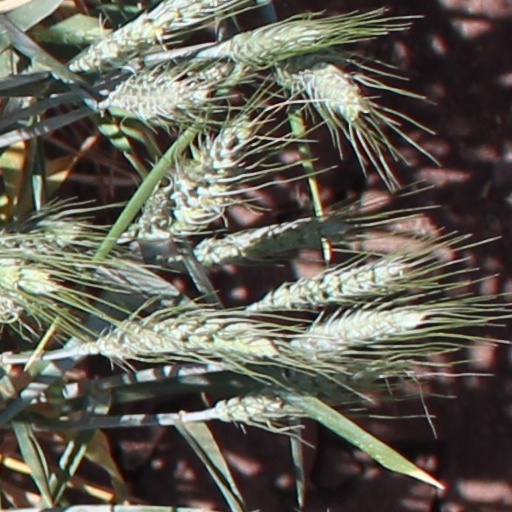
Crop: wheat